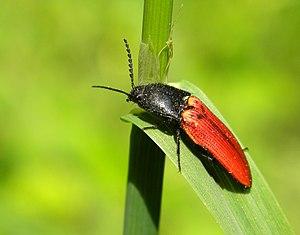
Un Taupin sanguin. Latina: Ampedus sanguineus